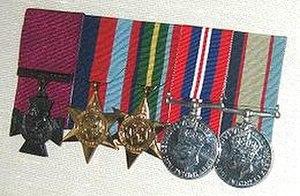
William Ellis Newton, né le 8 juin 1919 à St Kilda et mort le 29 mars 1943 à Salamaua en Papouasie-Nouvelle-Guinée, est un militaire australien.